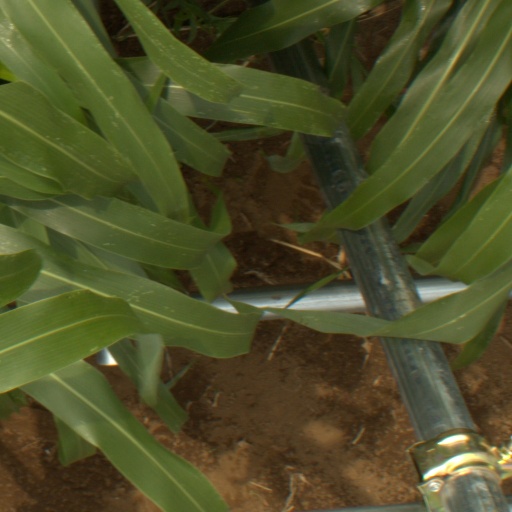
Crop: sorghum